George Zimmerman

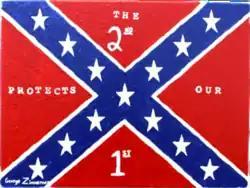
Painting of the Confederate battle flag, by George Zimmerman

In August 2015, Zimmerman began selling a limited number of prints of a painting of the Confederate battle flag in conjunction with gun seller Andy Hallinan of Florida Gun Supply, in Inverness, Florida. Hallinan is known for saying that Muslims were not welcome at his store, and that it was "Muslim free". Michael Walsh of Yahoo! News observed, "Zimmerman's latest painting brings together three highly controversial topics with which the nation is dealing: the deaths of young black men, the Confederate battle flag and discrimination against American Muslims."